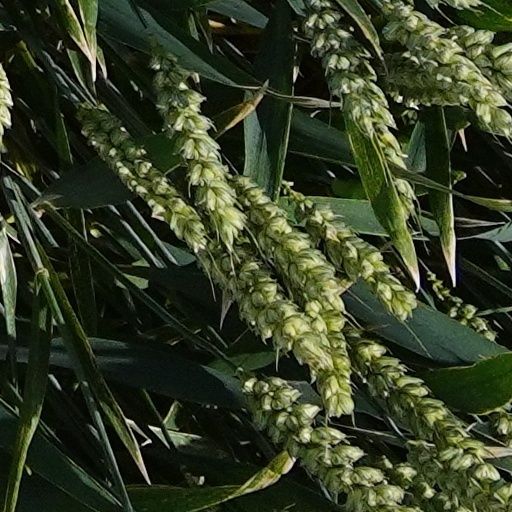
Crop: wheat